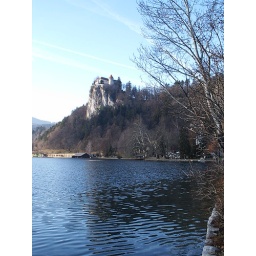
bled castle above lake bled - slovenia, december 2006